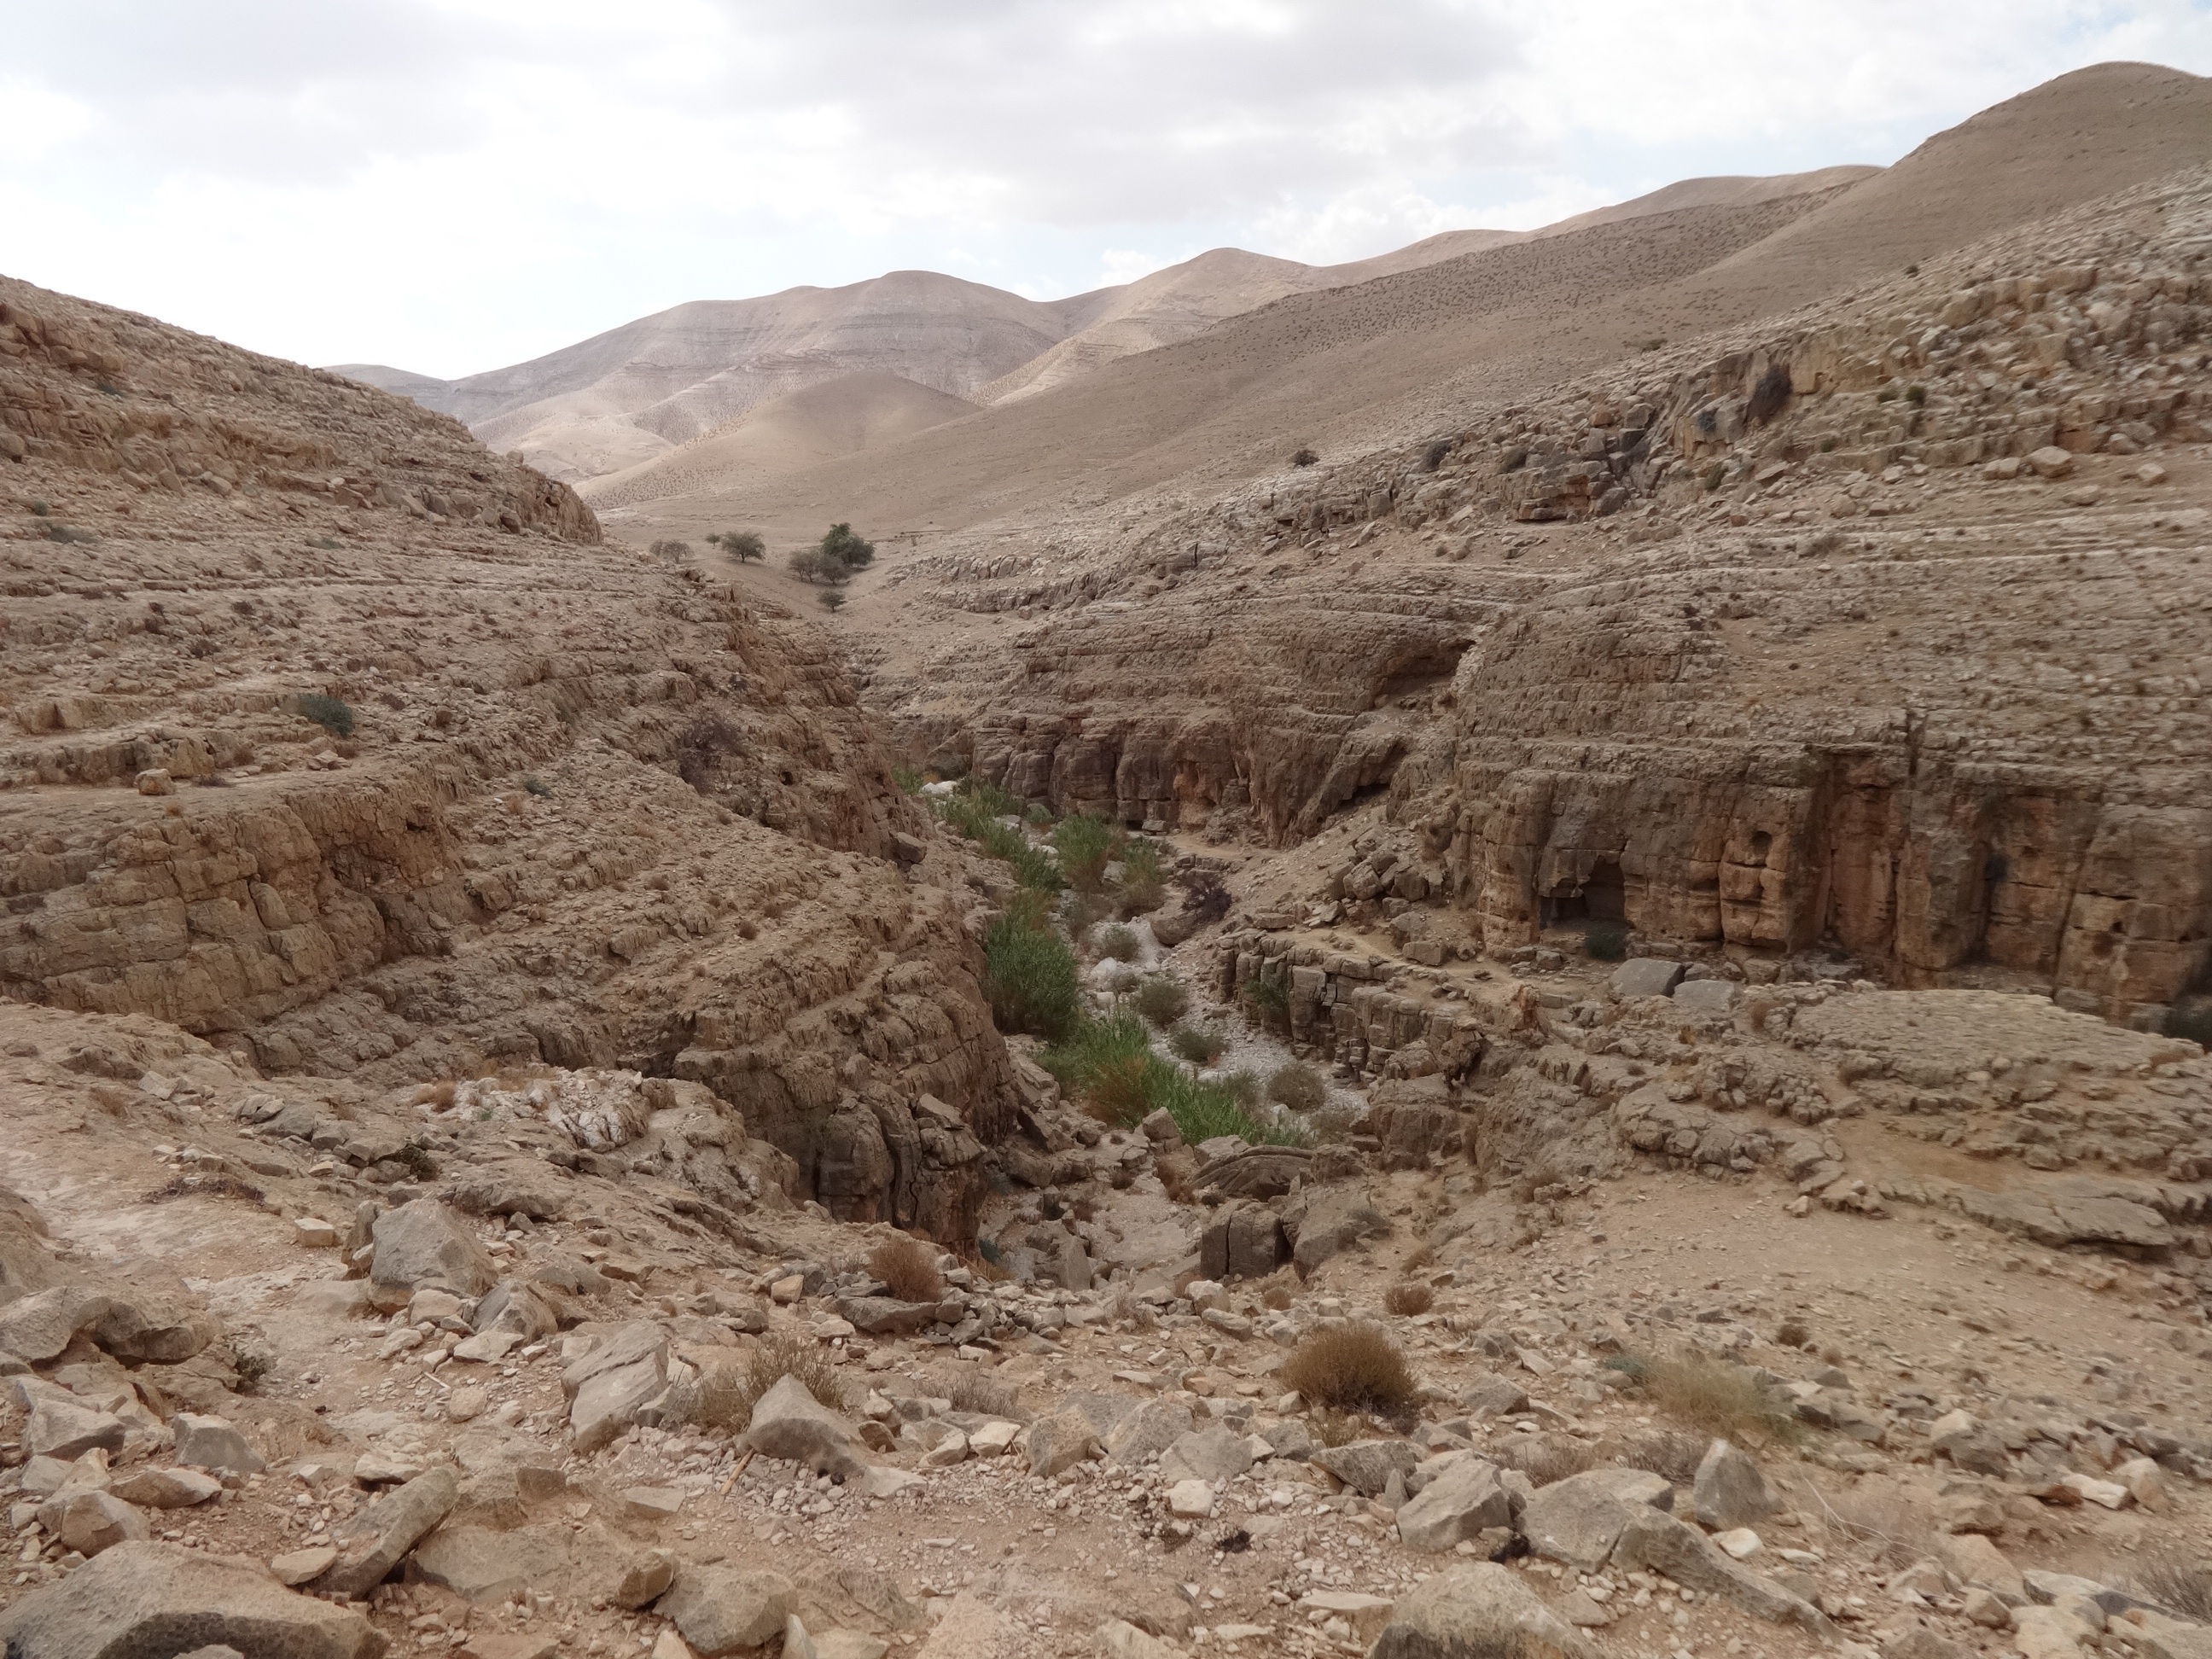
rock, mountain, desert, valley, dry, soil, terrain, ridge, stones, geology, badlands, plateau, quarry, wadi, moraine, landform, geographical feature, geological phenomenon